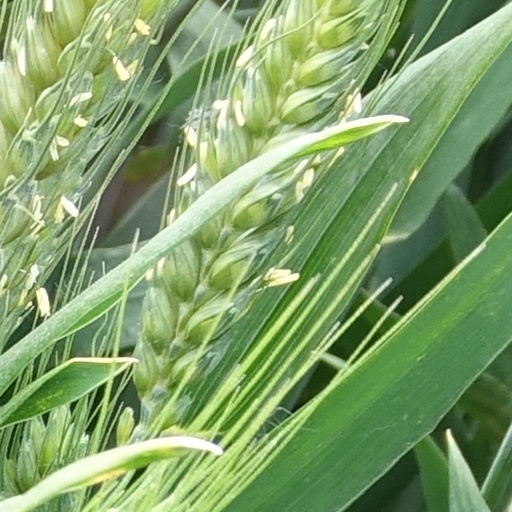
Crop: wheat